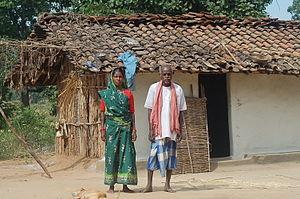
Couple adivasi, Chhattisgarh, Inde.